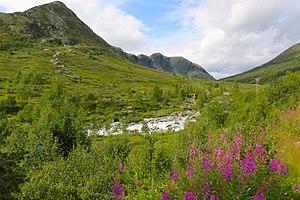
Le Jotunheimen est un massif de montagnes situé dans le Sud-Ouest de la Norvège dans les Alpes scandinaves. Il constitue la région de plus haute altitude de cette chaîne de montagnes avec tous les sommets de plus de 2 300 m, y compris le Galdhøpiggen, point culminant de la chaîne, de la Norvège et de l'Europe du Nord. Le massif s'étend sur 3 500 km² à la limite entre les comtés d'Innlandet et de Vestland.